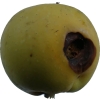
Label: Apple 13